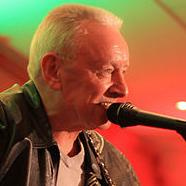
Age: 63